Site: brandenburg
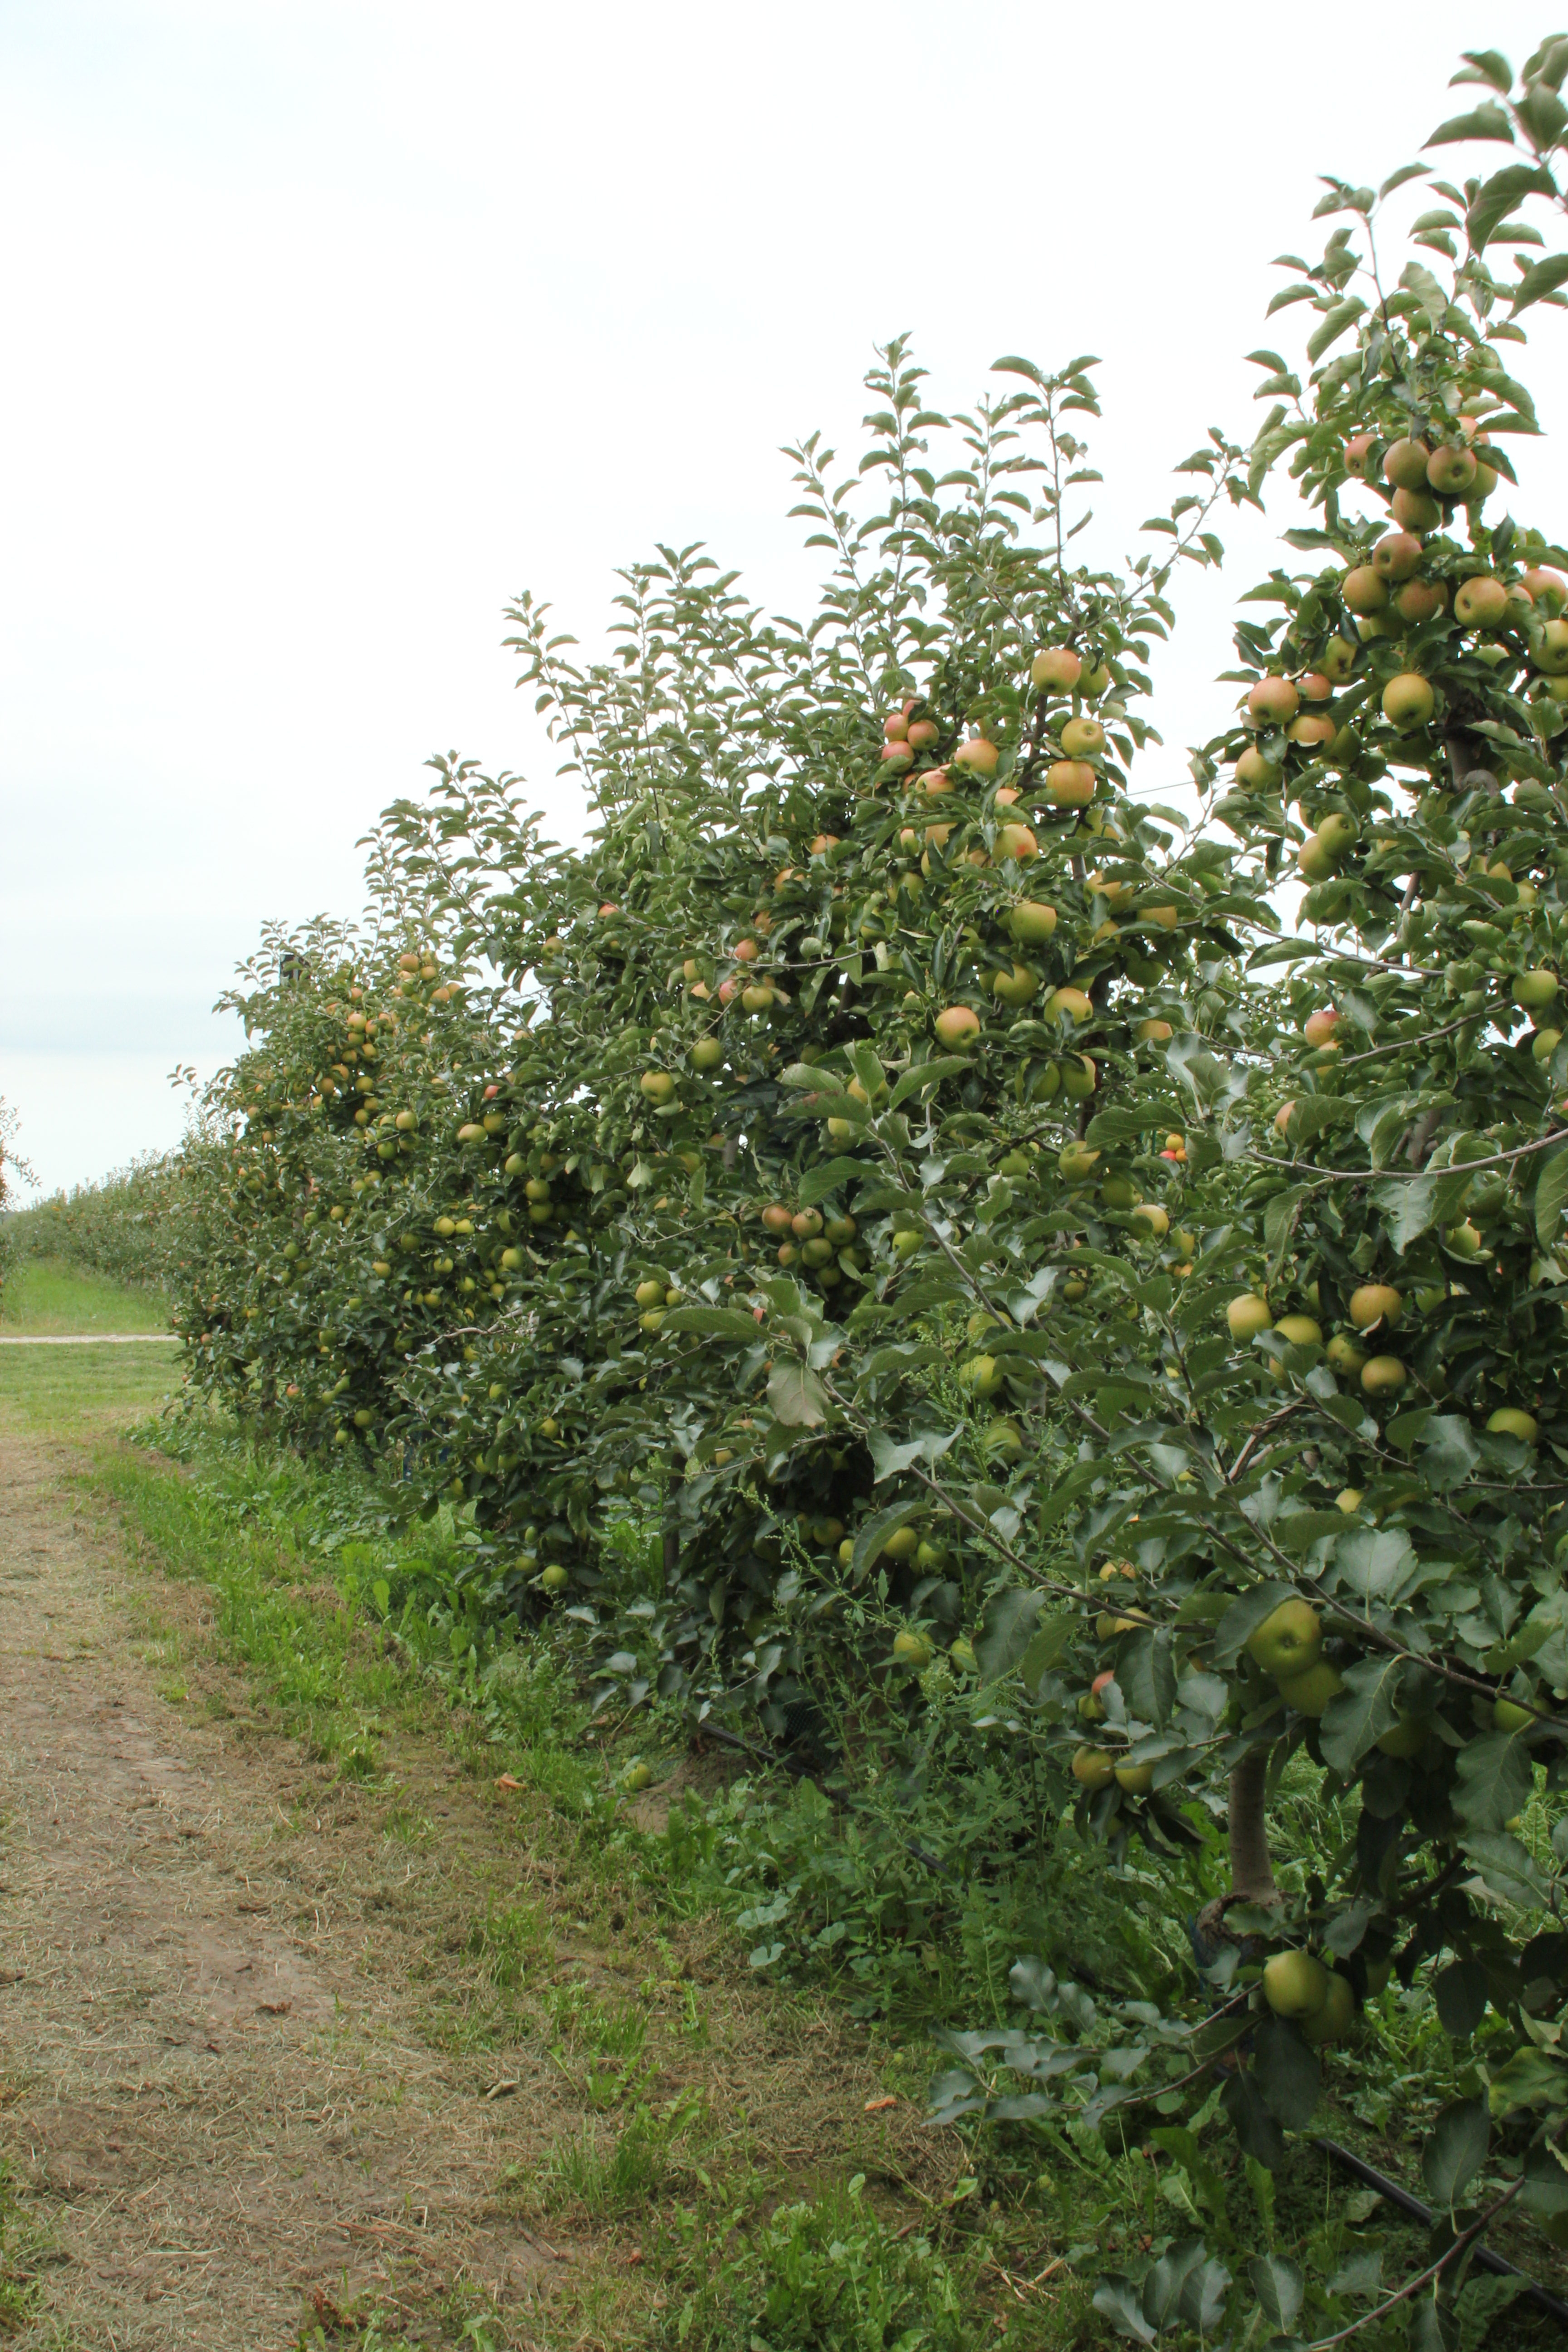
Growth stage (BBCH 87): Maturity of fruit and seed